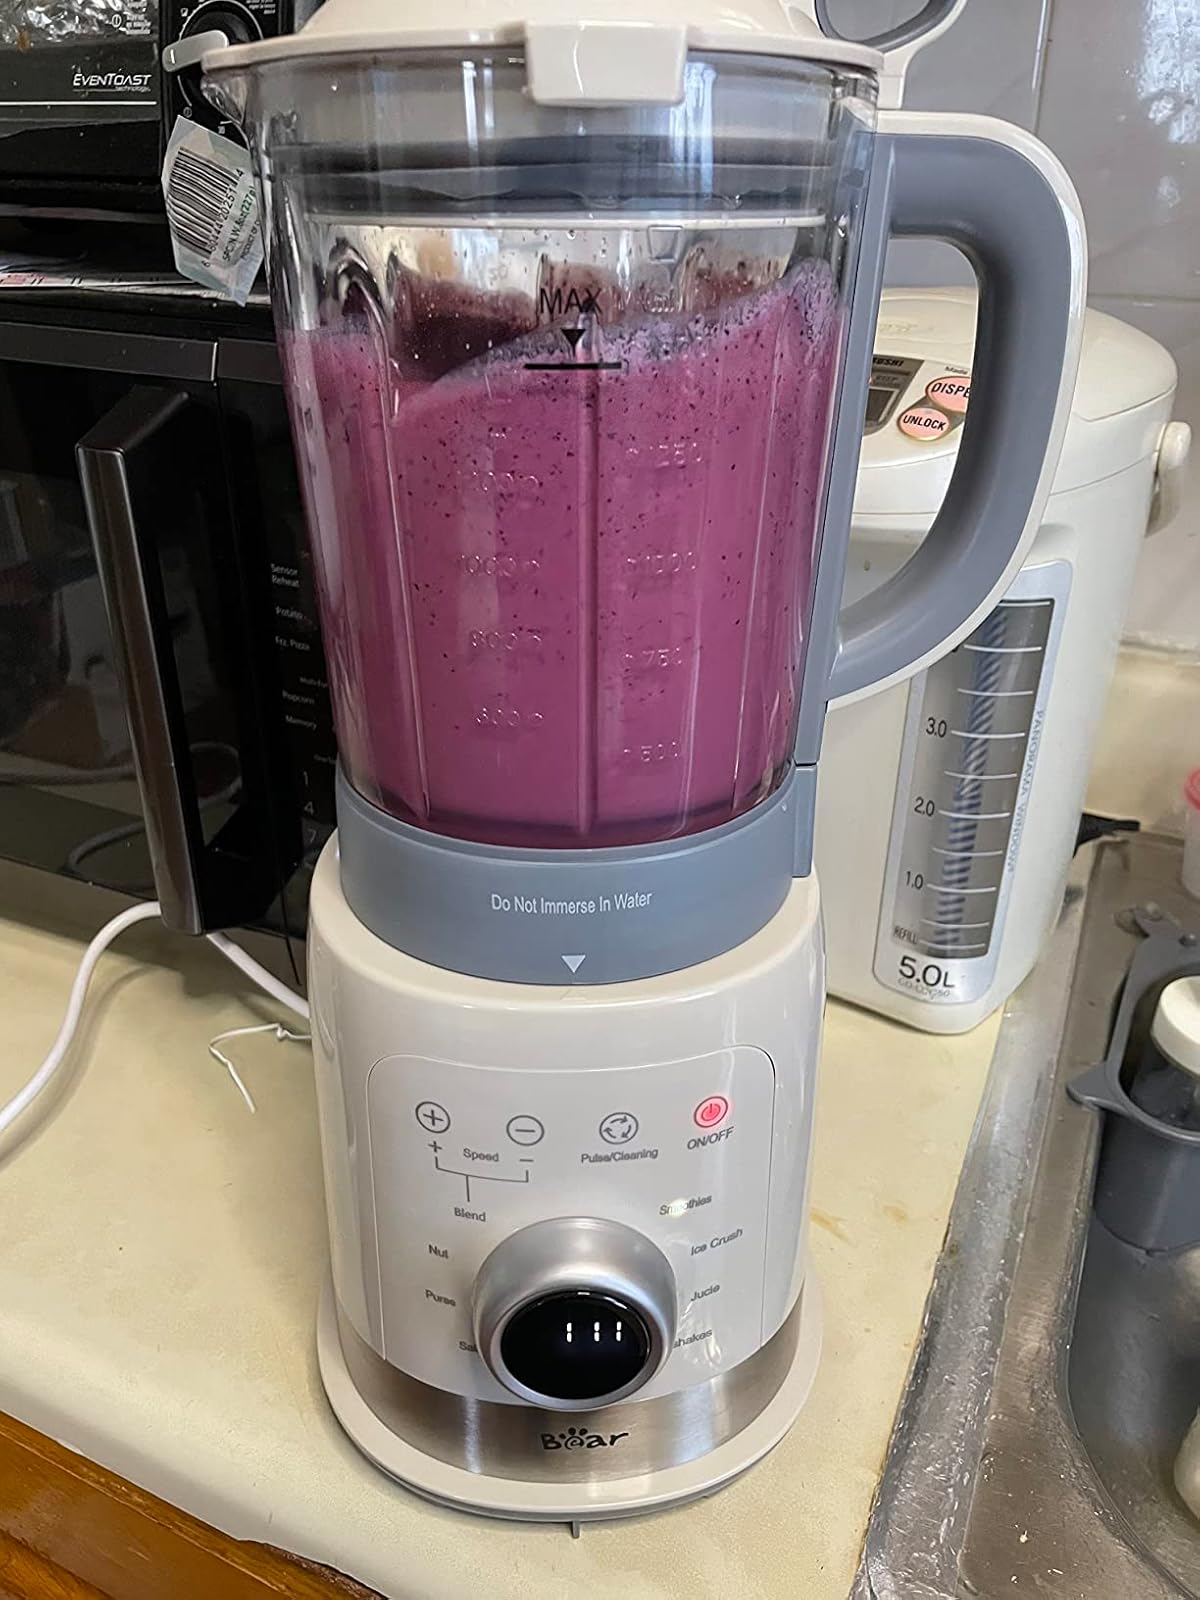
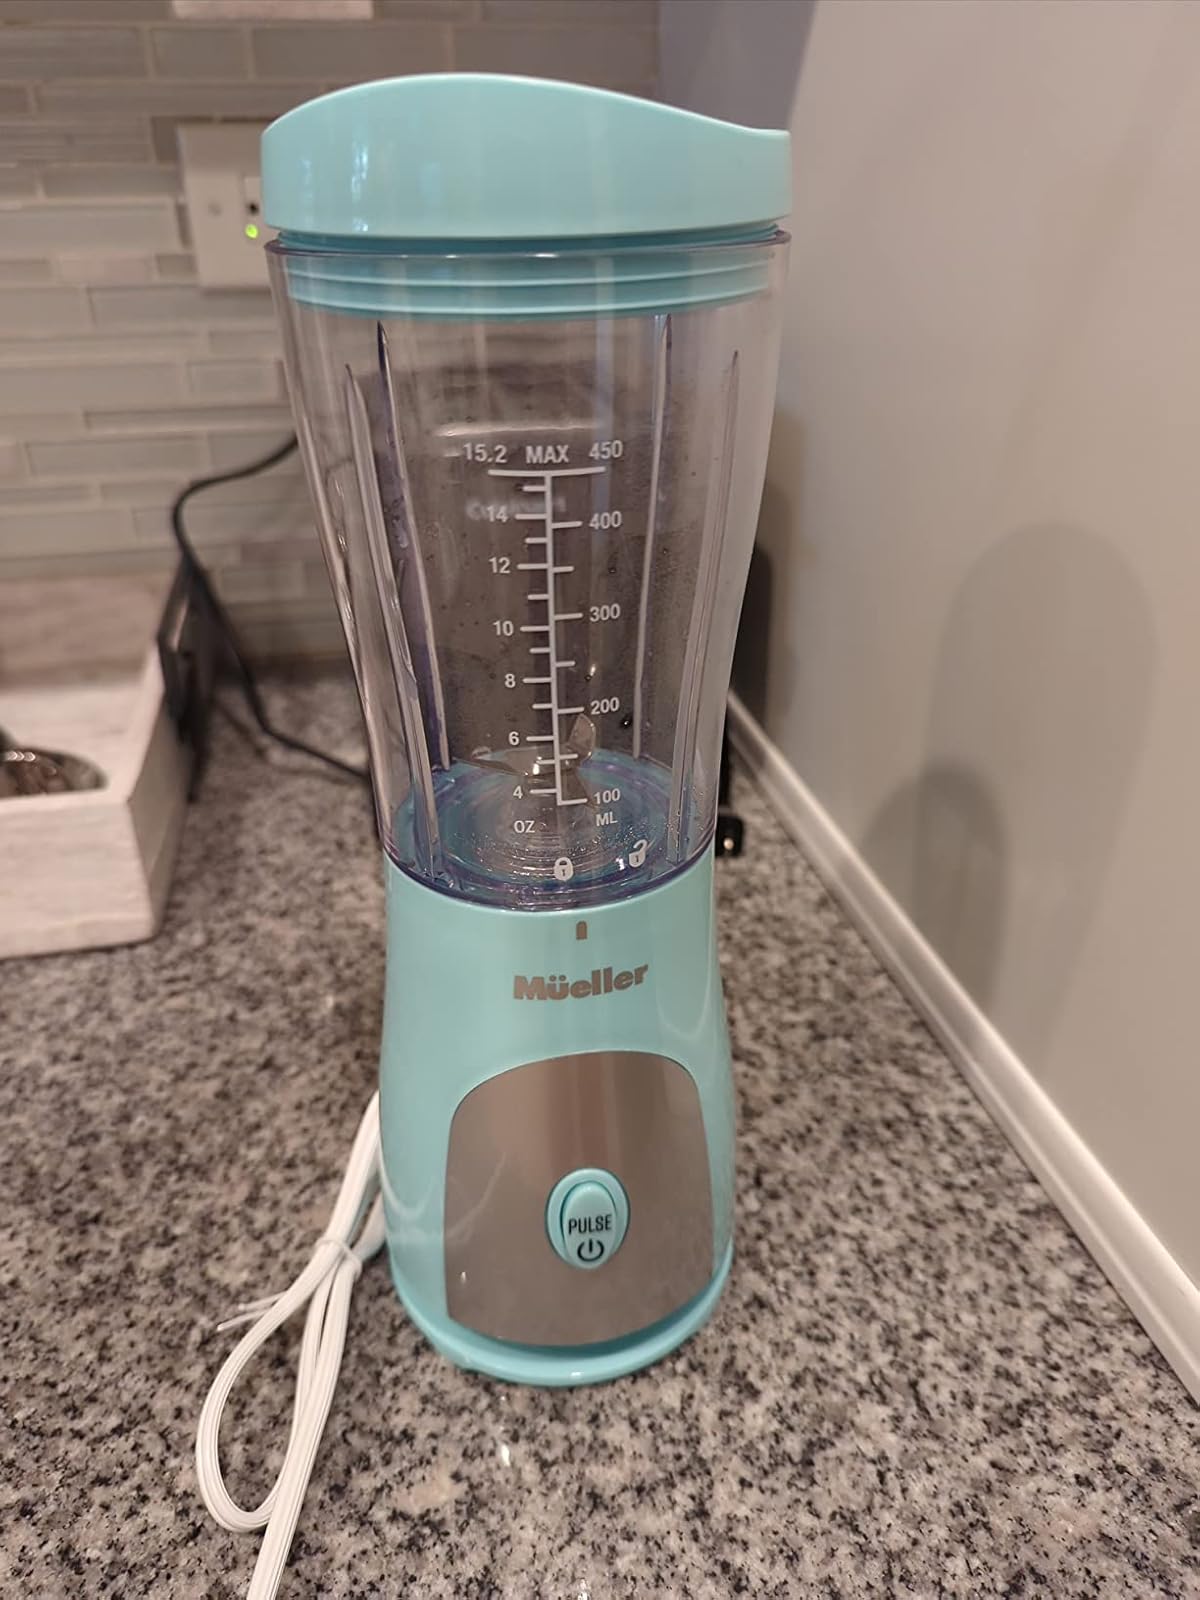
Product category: items_blender
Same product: no